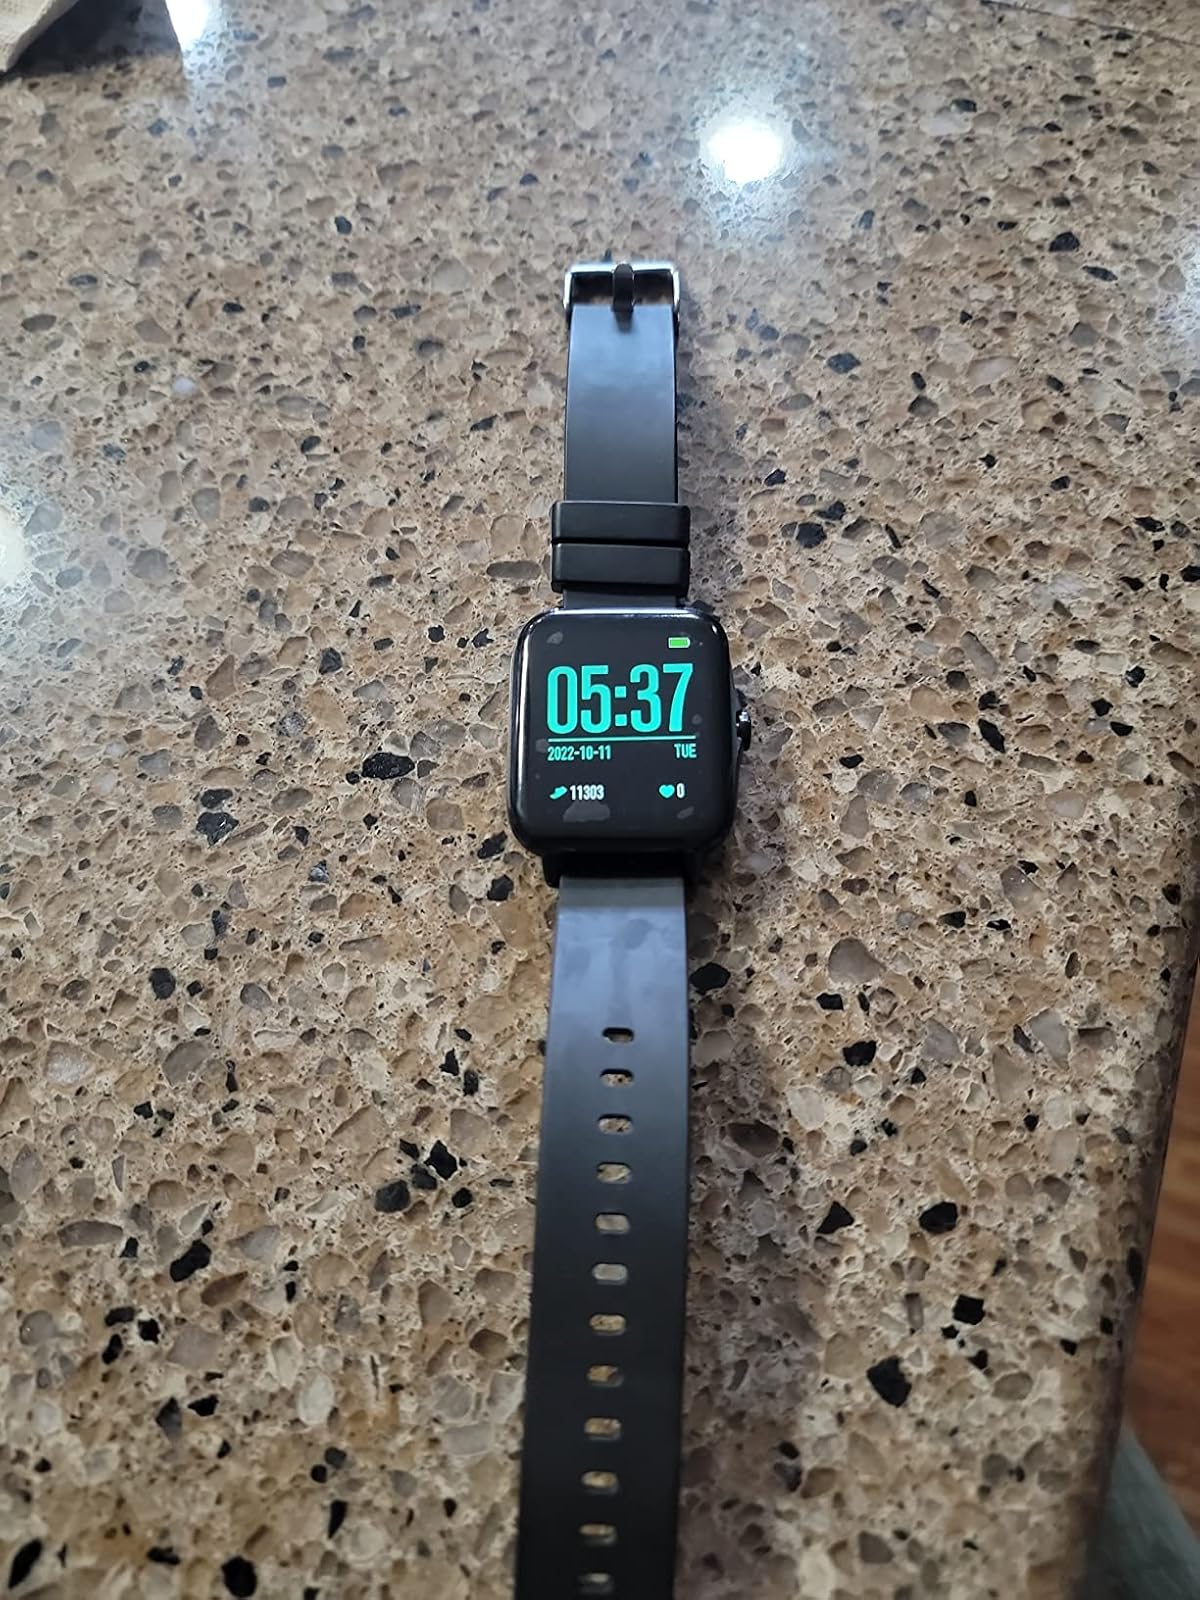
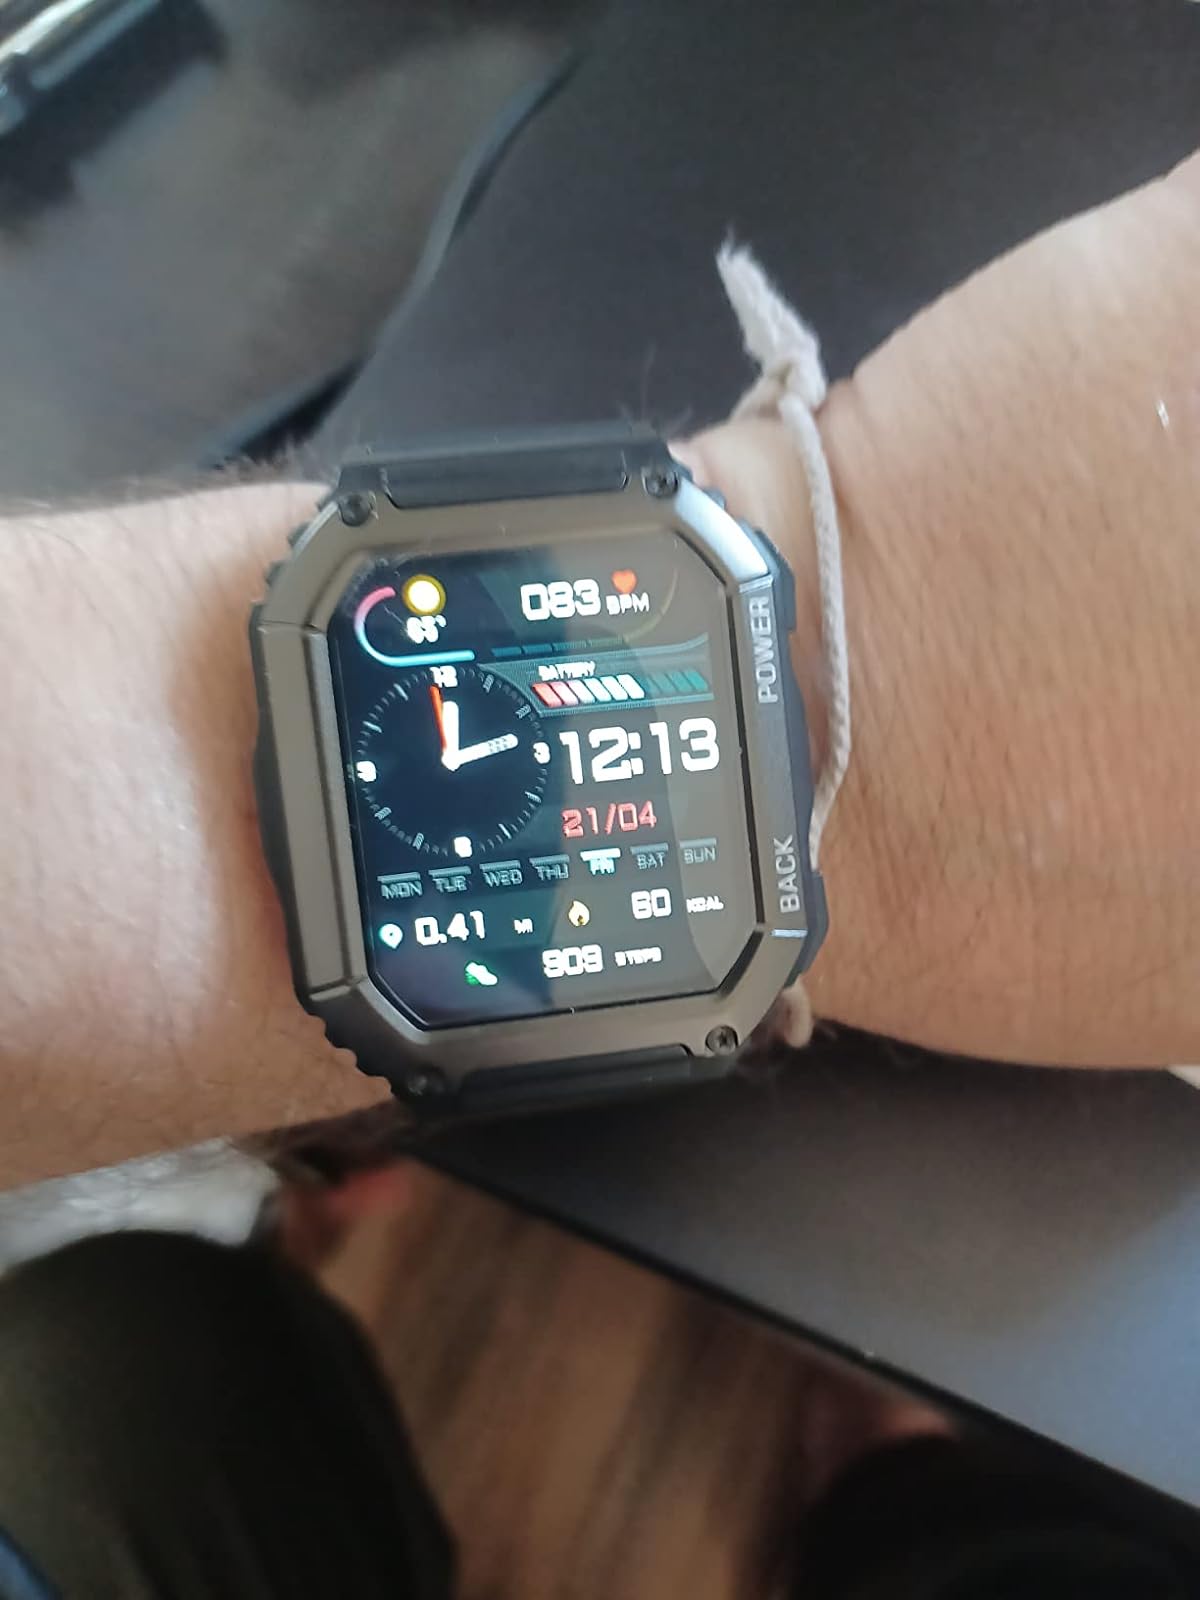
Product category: smartwatch
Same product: no